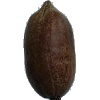
Label: nut_pecan